Brasília

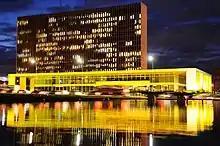
Palácio Buriti, seat of government of the Federal District

The city sits at an elevation of and more, high on the Brazilian Highlands in the country's center-western region. Paranoá Lake, a large artificial lake, was built to increase the amount of water available and to maintain the region's humidity. It has a marina, and hosts wakeboarders and windsurfers. Diving can also be practiced and one of the main attractions is Vila Amaury, an old village submerged in the lake. This is where the first construction workers of Brasília used to live.